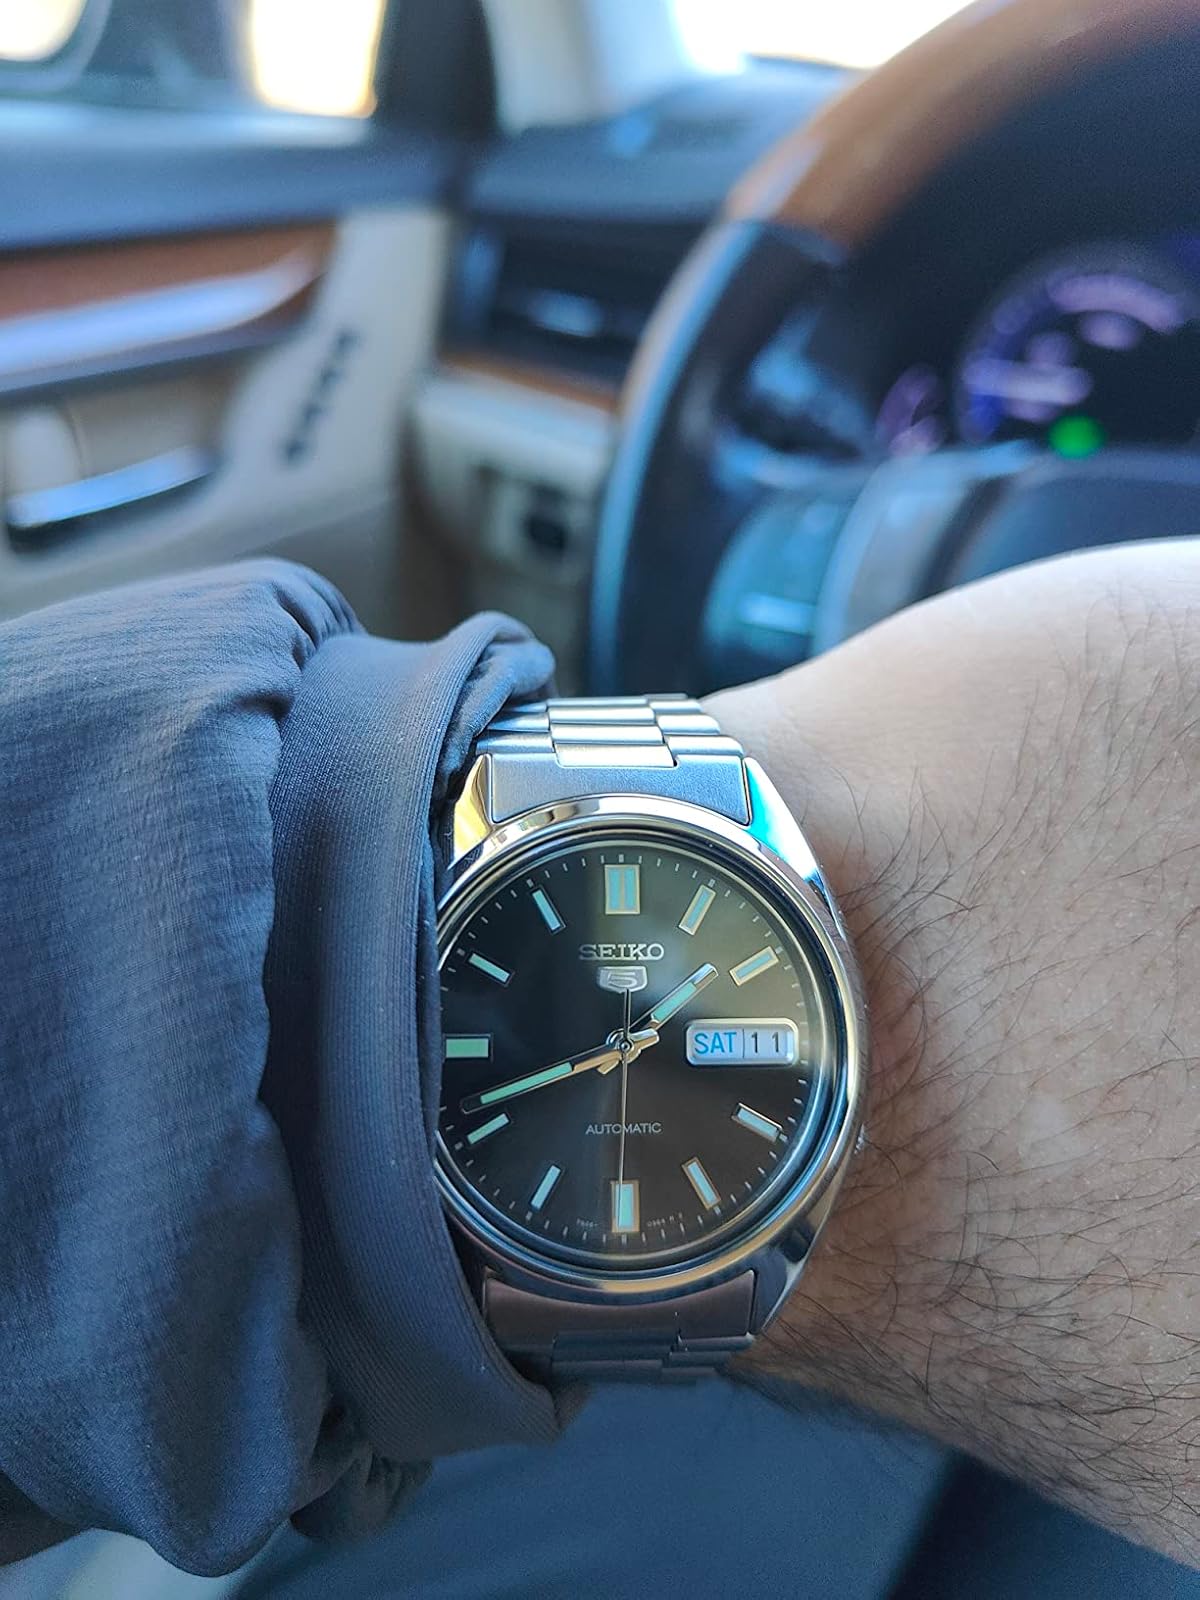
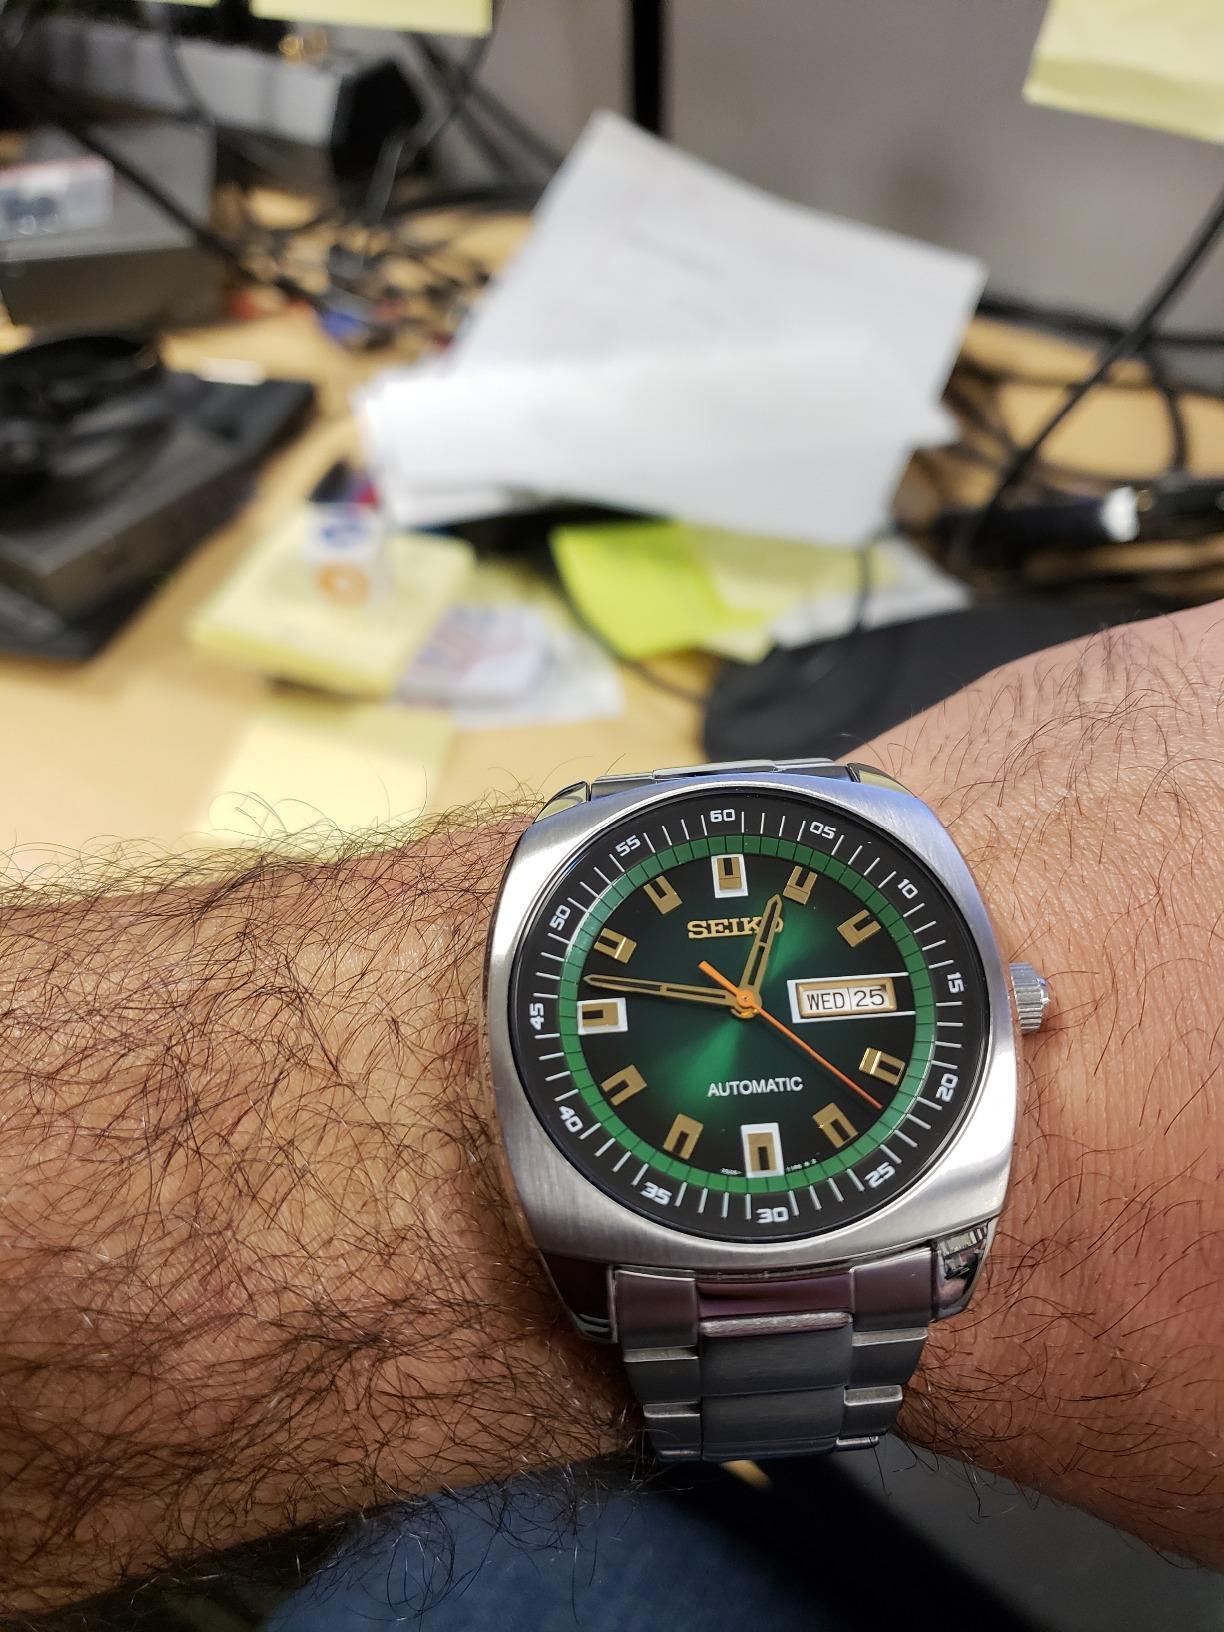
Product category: accessories_watch
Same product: no